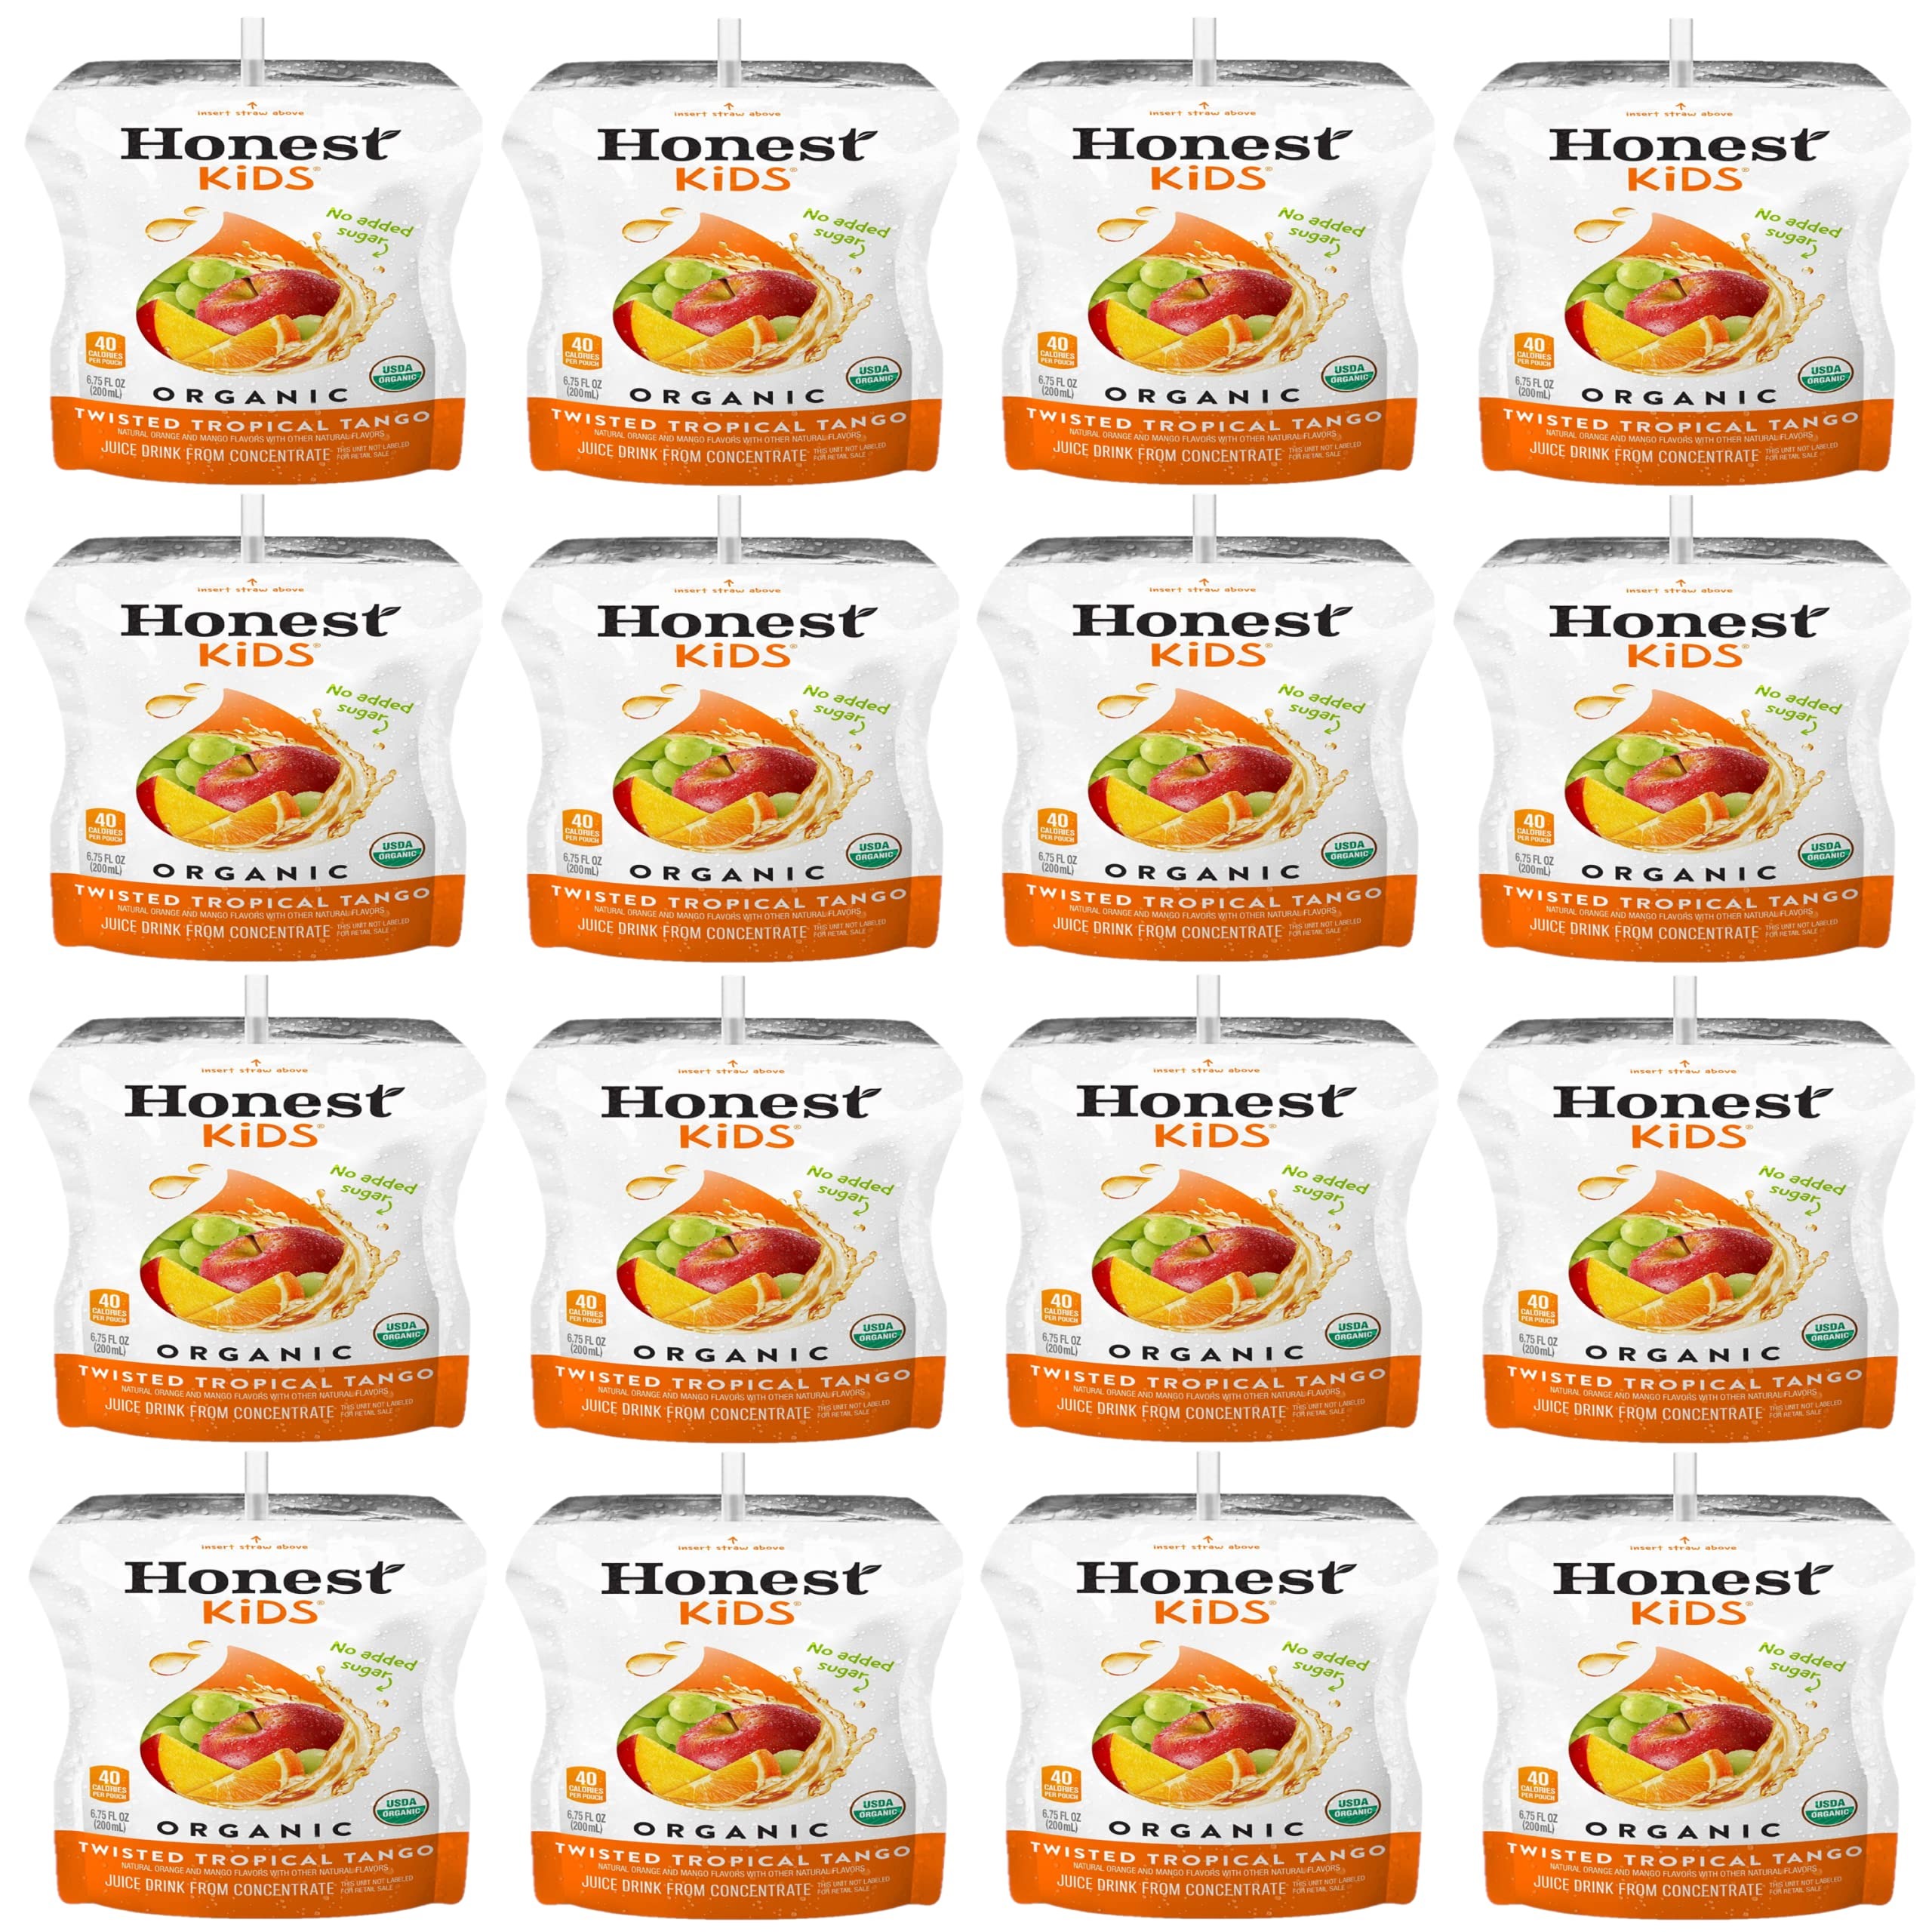
Item Name: Honest Kids Twisted Tropical Tango, 6.75oz Pouches, Pack of 16
Value: 108.0
Unit: Fl Oz

Price: 3.99